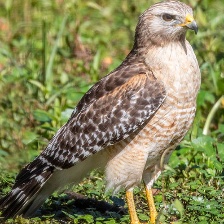
Species: RED SHOULDERED HAWK
Scientific name: BUTEO LINEATUS